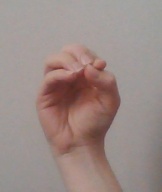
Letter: ha